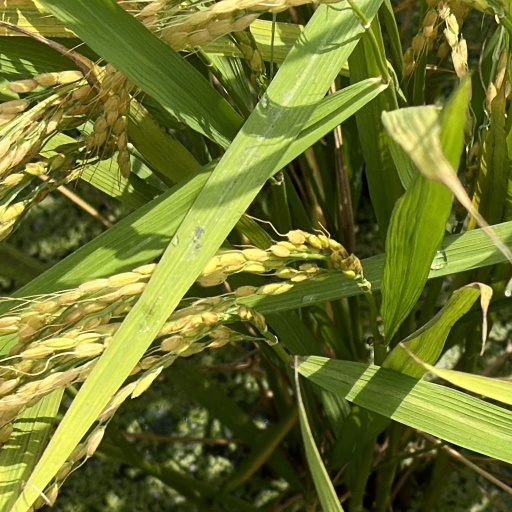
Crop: rice